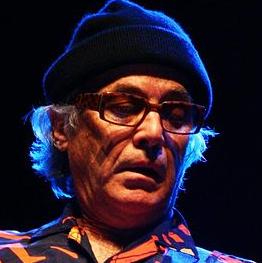
Age: 61